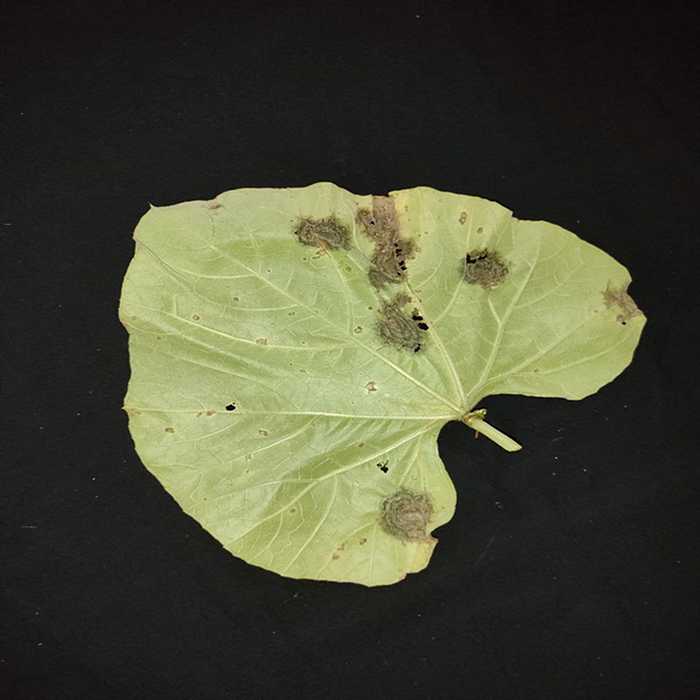
Plant: Bottle gourd
Label: Downey mildew